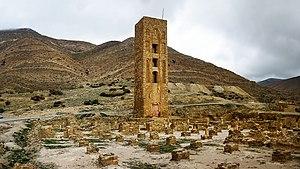
Site de la Citadelle des Beni Hammad a M'sila , commune de Maadid - Algérie موقع آثار قلعة بني حماد ببلدية المعضيد - ولاية المسيلة - الجزائر